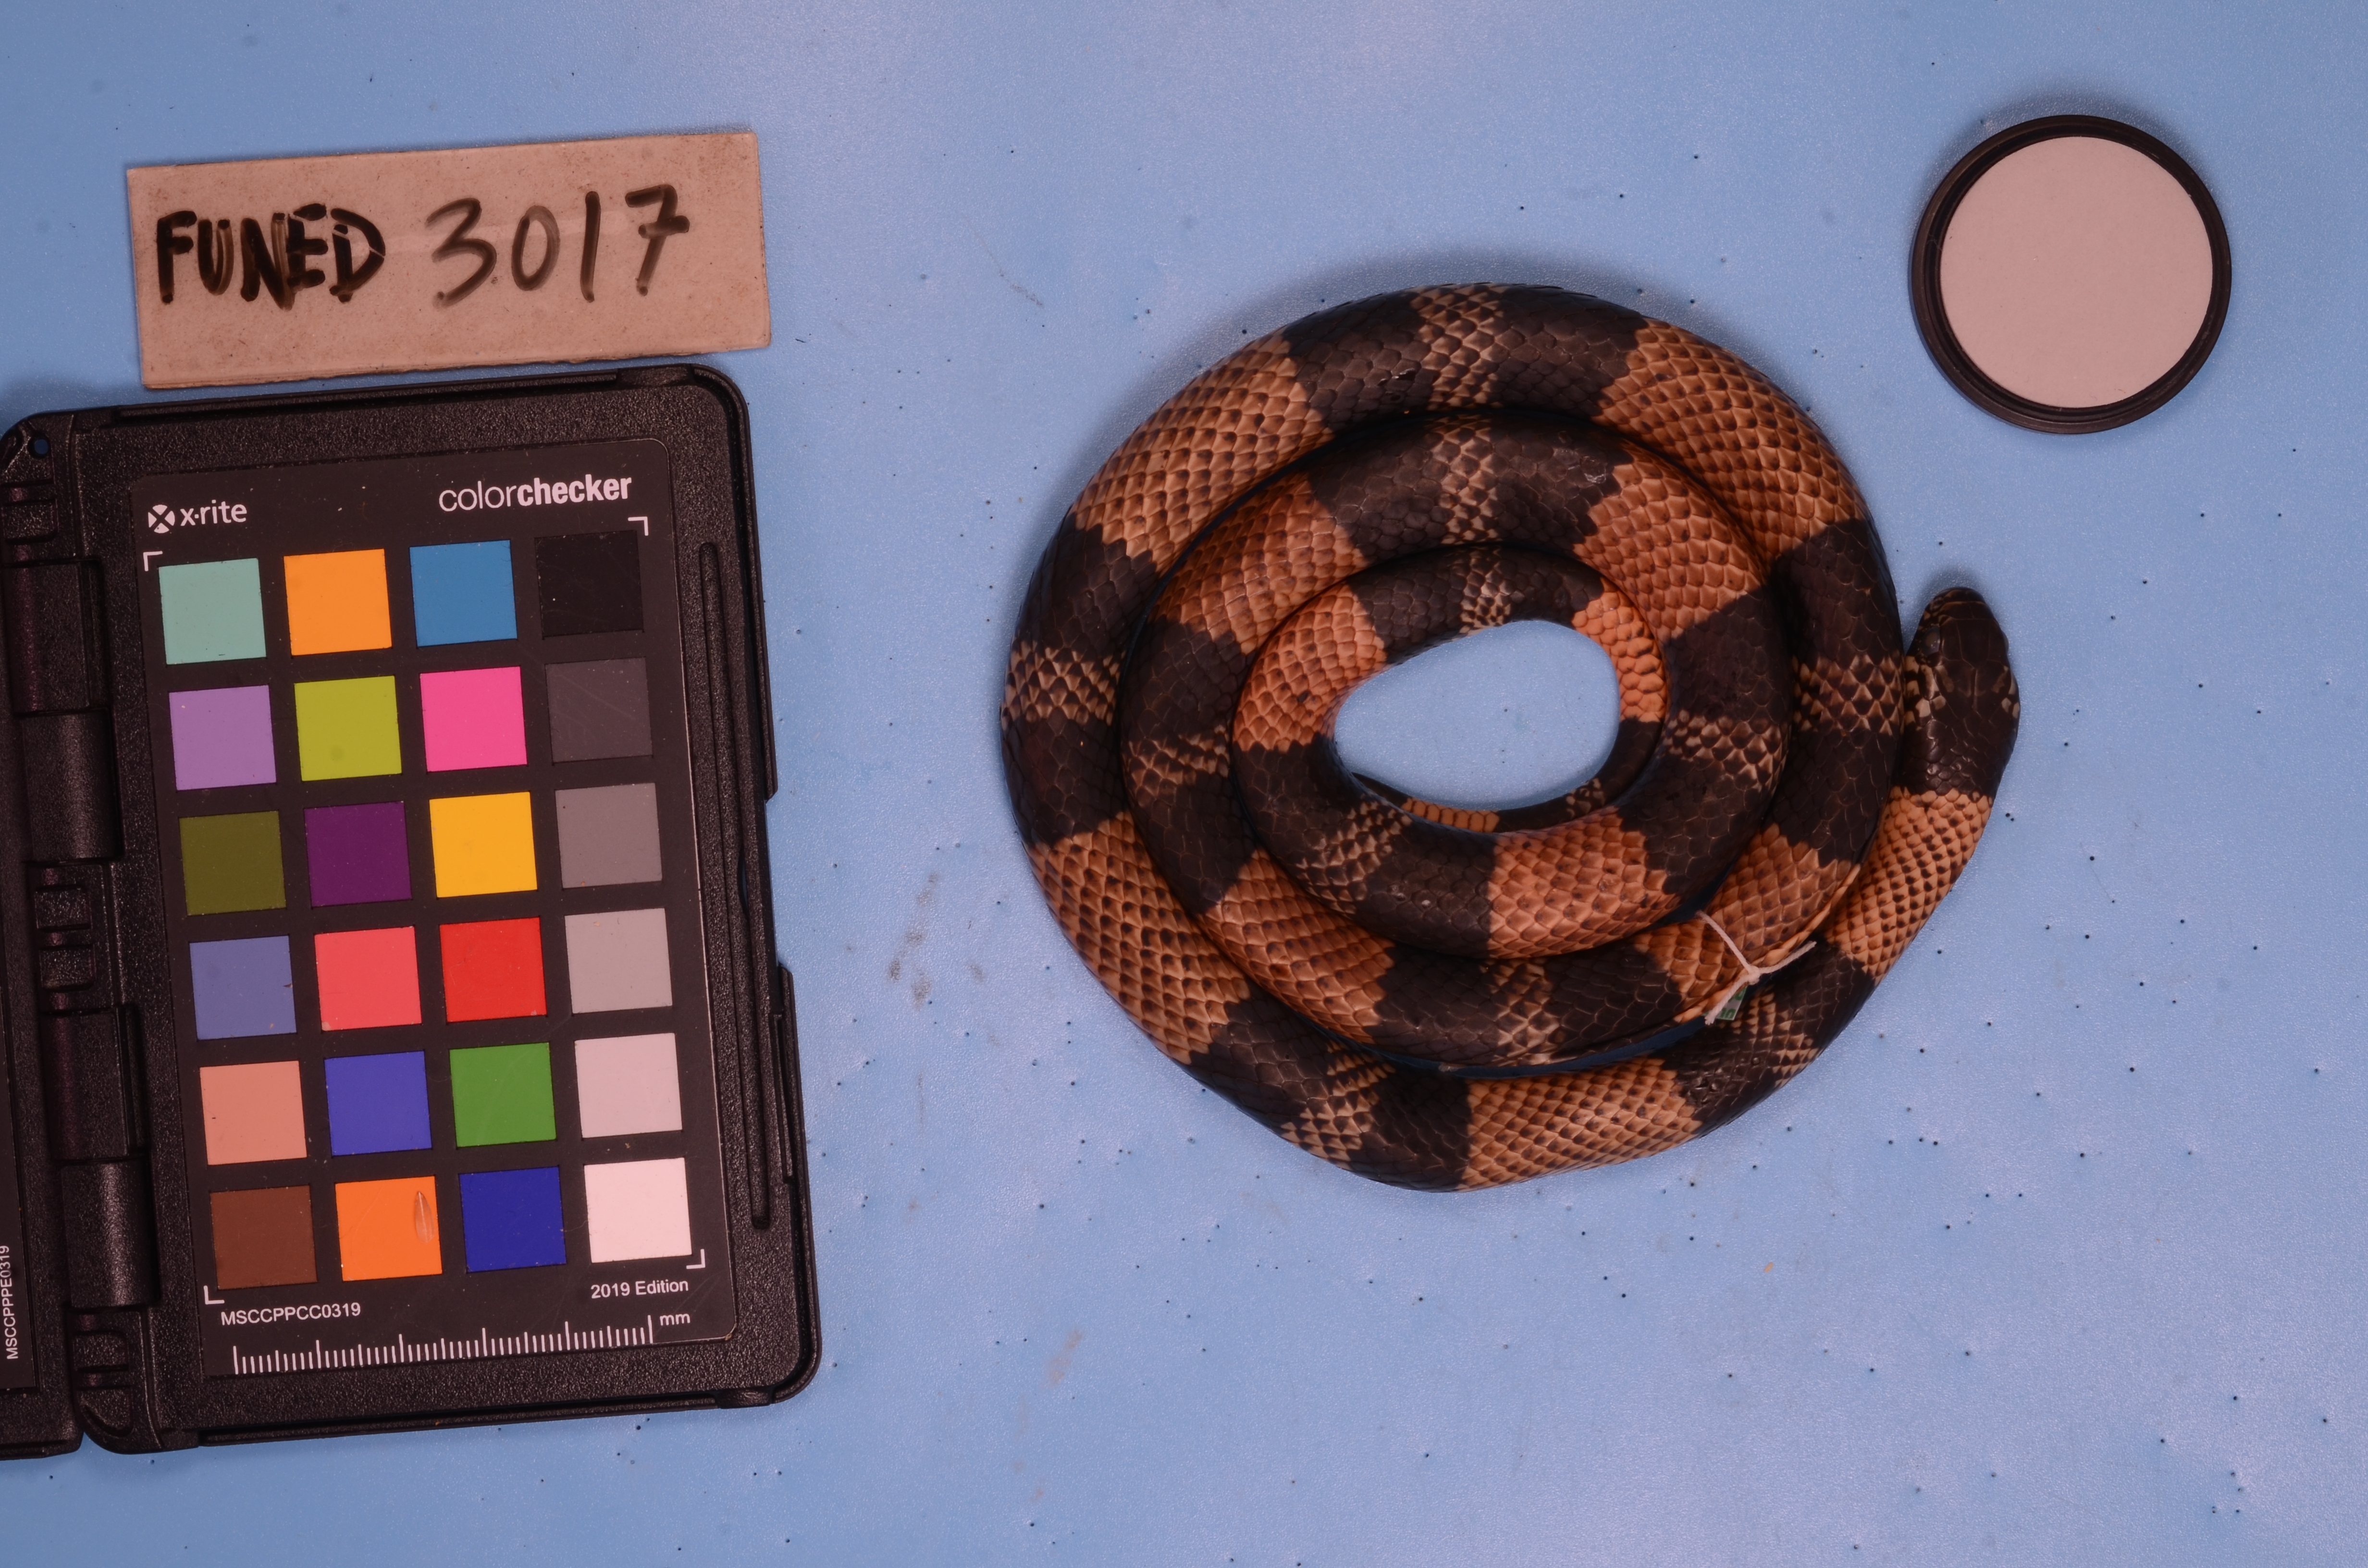
Species: Erythrolamprus aesculapii
View: dorsal
Mimicry status: mimic